Sky position (RA, Dec in degrees): 194.183, -0.2327
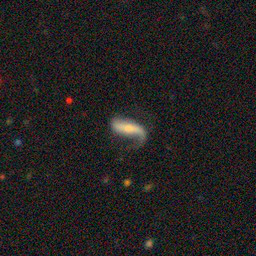
Galaxy morphology: Disturbed Galaxies